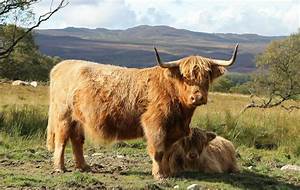
Label: mucca